European Association for Decision Making

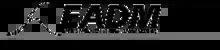
EADM logo

The European Association for Decision Making, or EADM, is an interdisciplinary organization dedicated to the academic study of theories of decision making. The organization is an outgrowth of a series of biannual conferences held in Europe between 1969 and 1993, when the Association was officially organized.